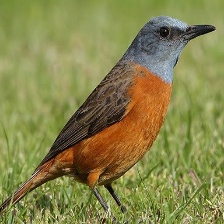
Species: CAPE ROCK THRUSH
Scientific name: MONTICOLA RUPESTRIS